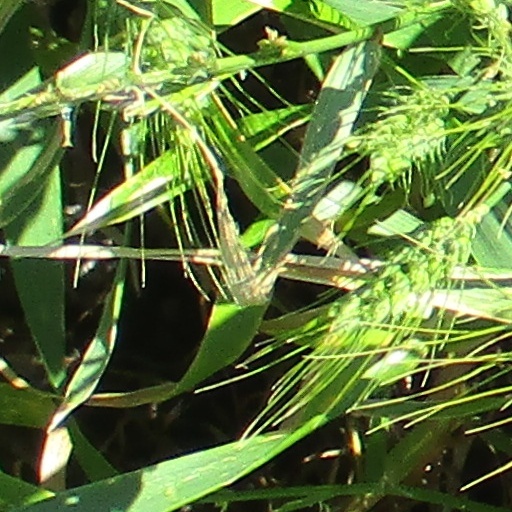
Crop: wheat